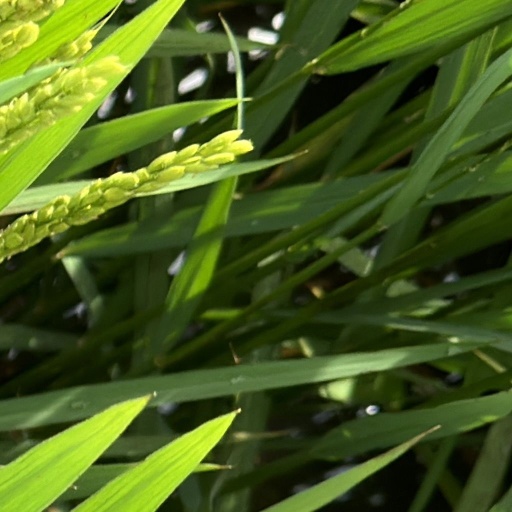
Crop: rice